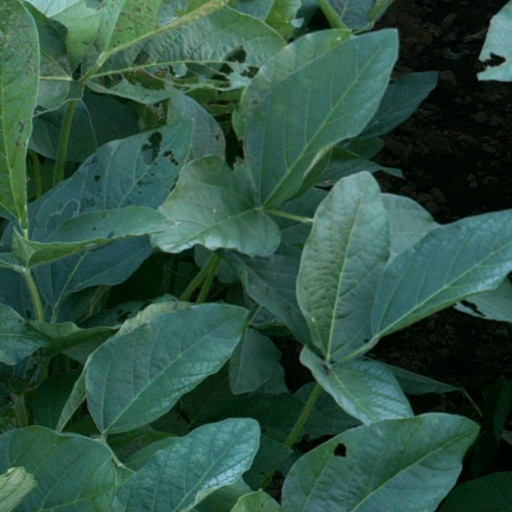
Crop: soybean